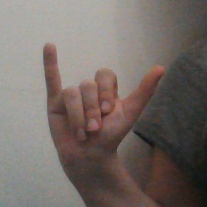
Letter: ya